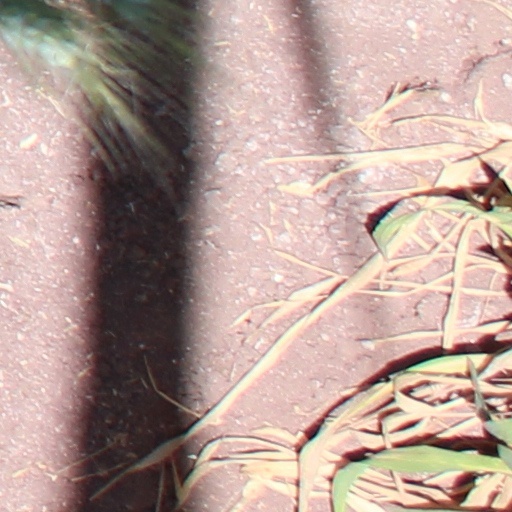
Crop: wheat